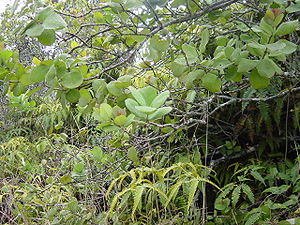
Sandeltræ-ordenen
Sandeltræbiotop.
Sandeltræ-ordenen har følgende fællestræk: Mycorrhiza findes kun spredt i denne orden, og de fleste undersøgte arter mangler denne udvikling. Arterne indeholder polyacetylener og triterpener.